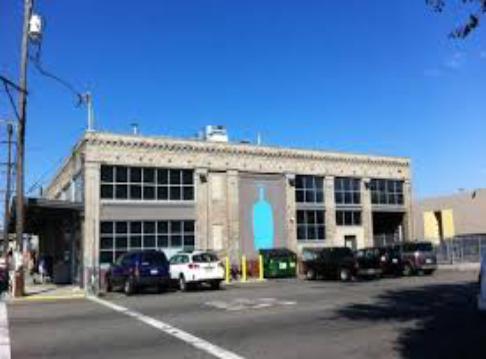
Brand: Blue Bottle Coffee Company
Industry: Food